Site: brandenburg
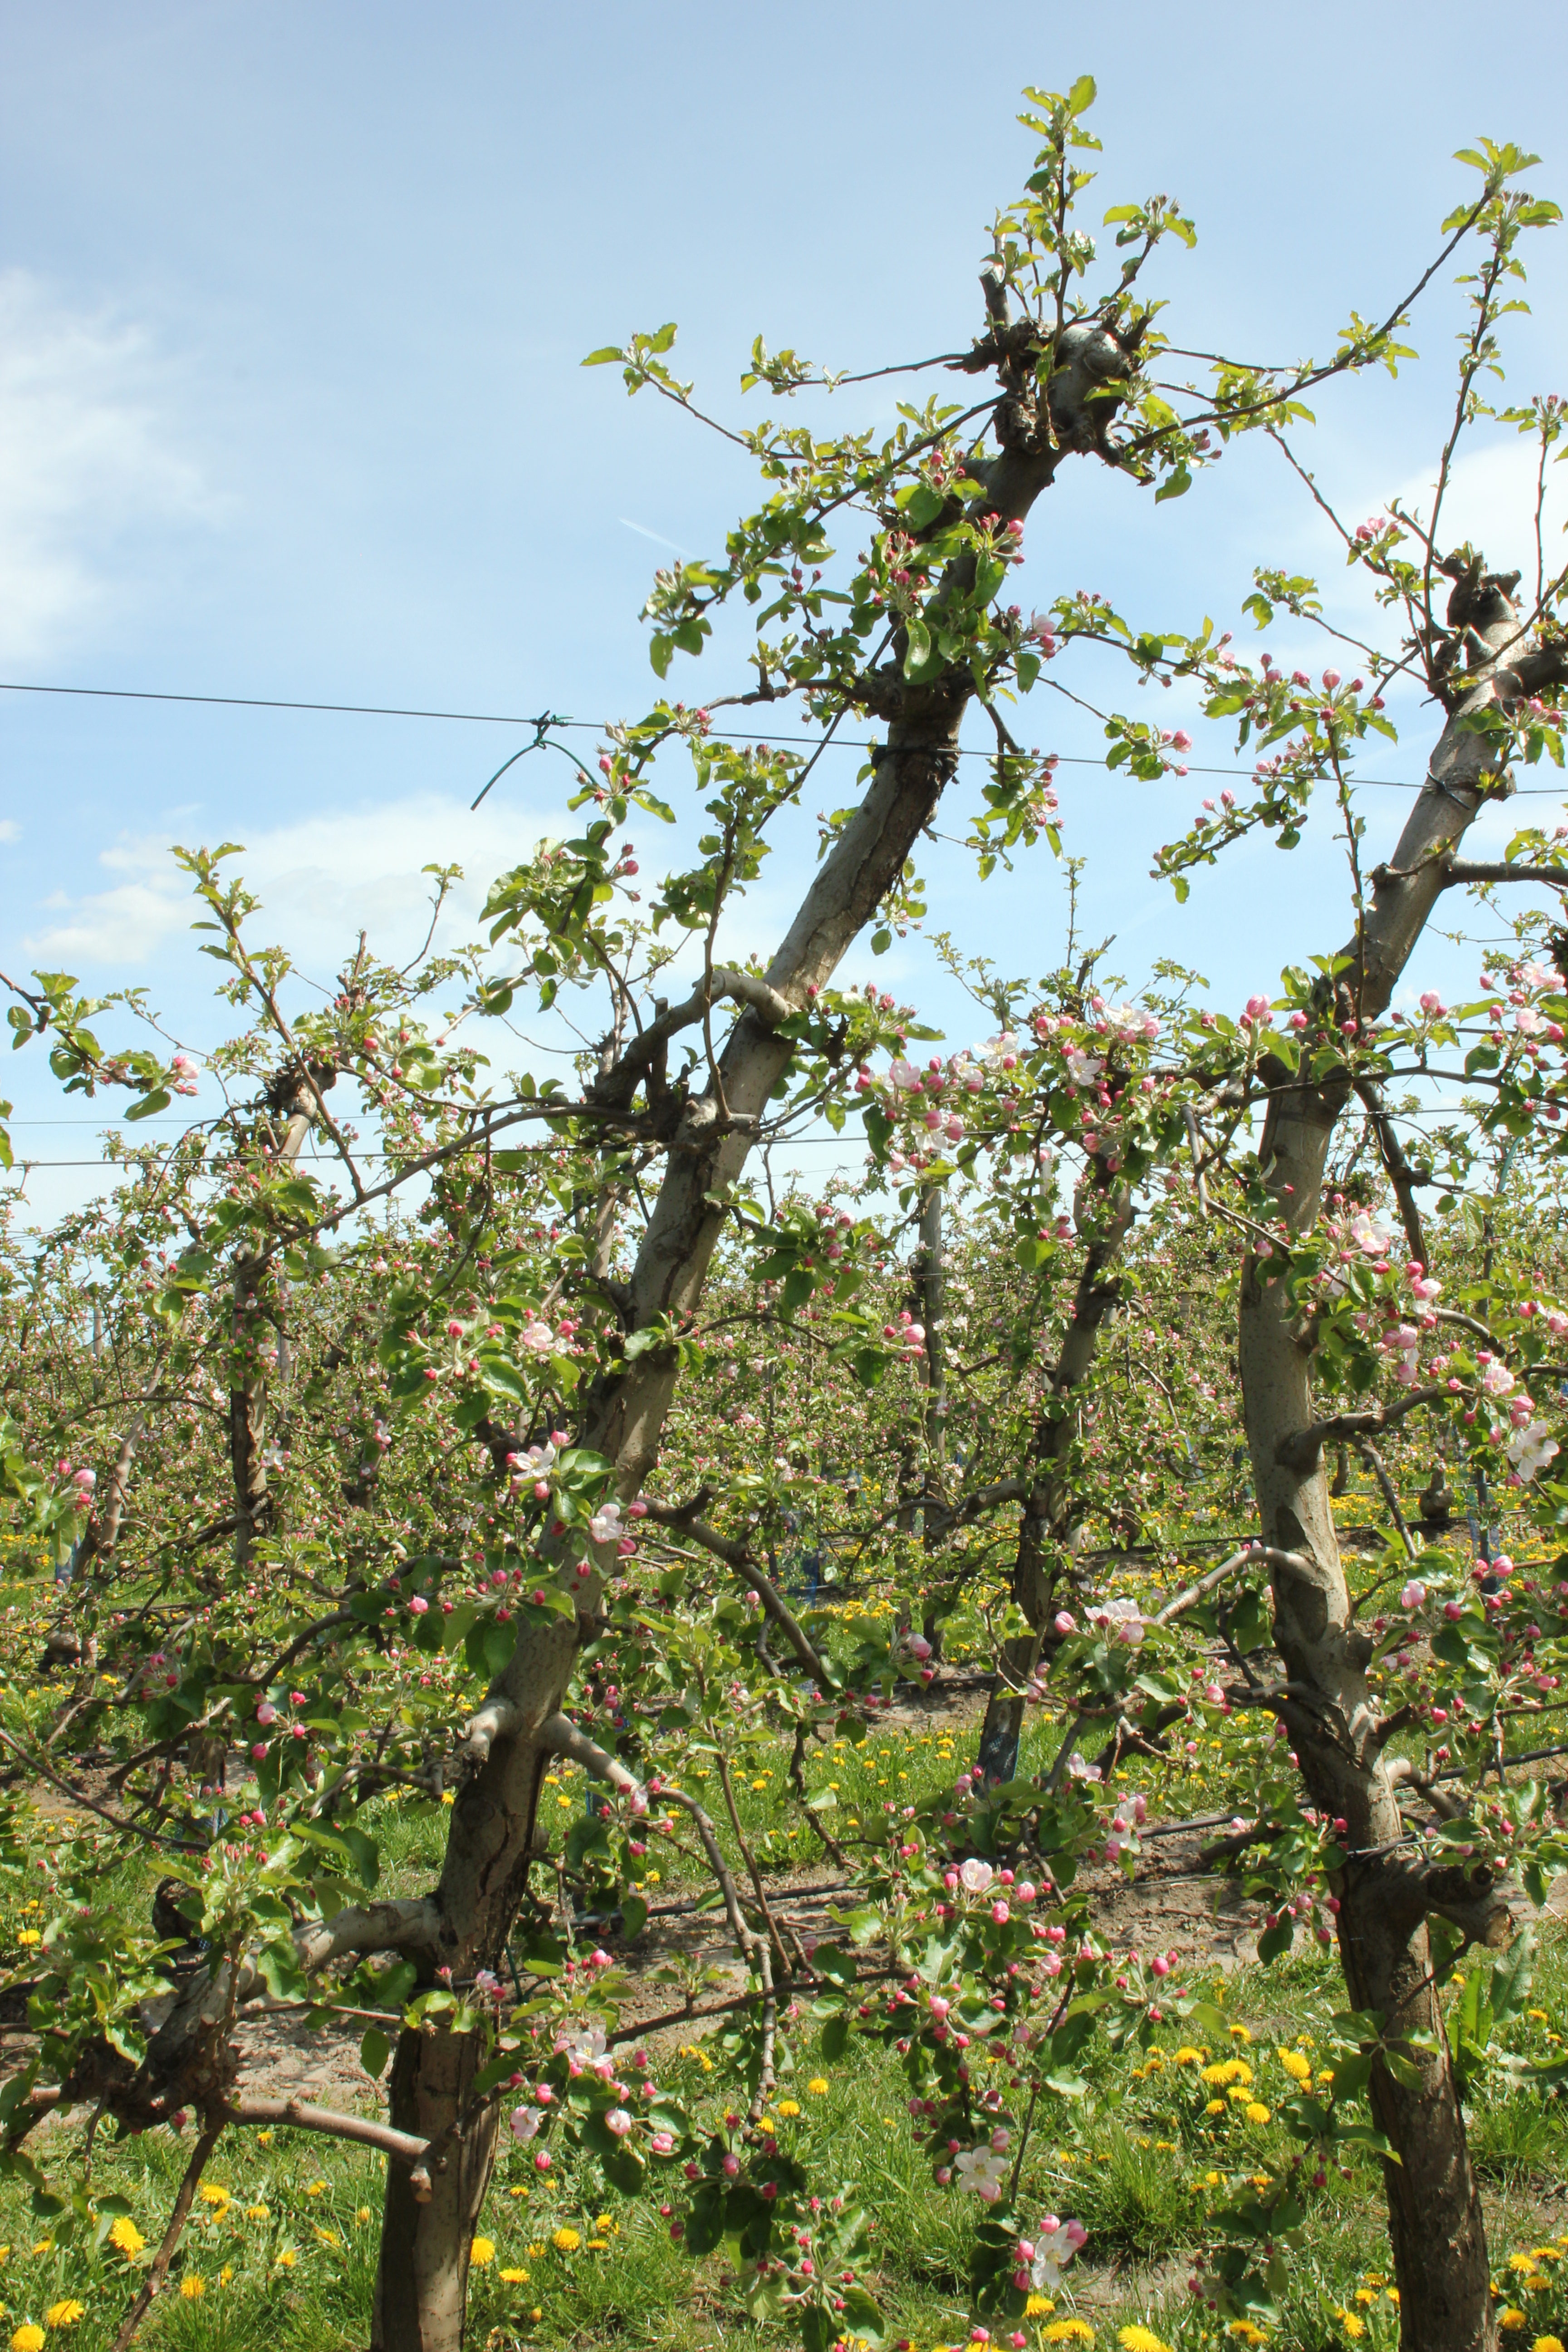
Growth stage (BBCH 57): Inflorescence emergence